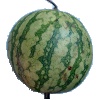
Label: watermelon